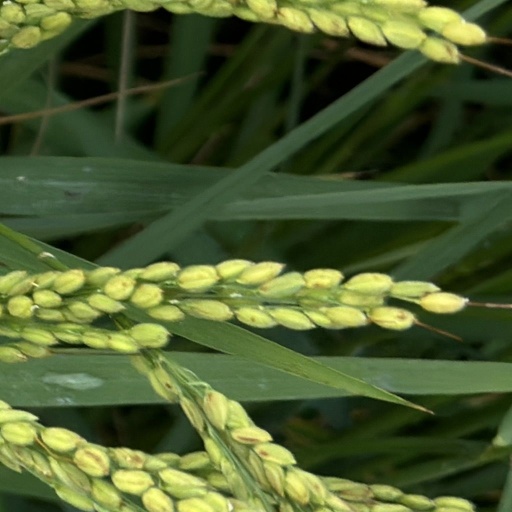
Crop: rice